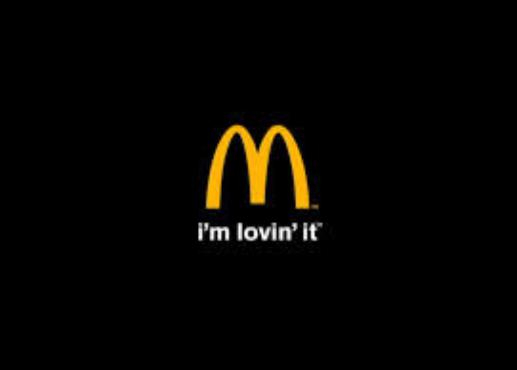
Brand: McDonald's
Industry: Food